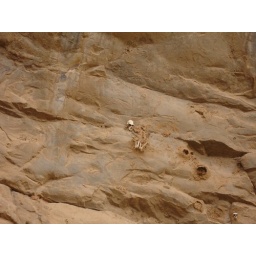
monkey skulls in a wall